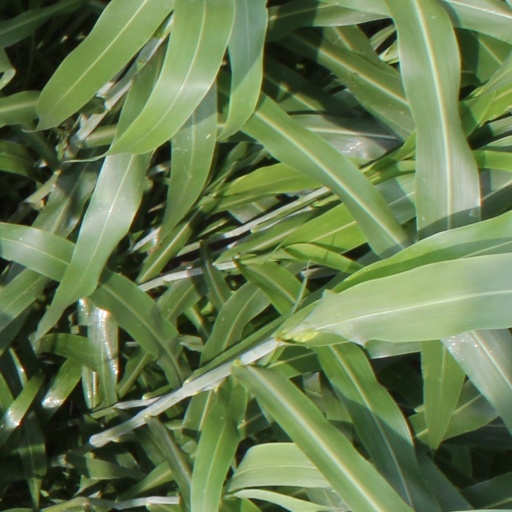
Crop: sorghum